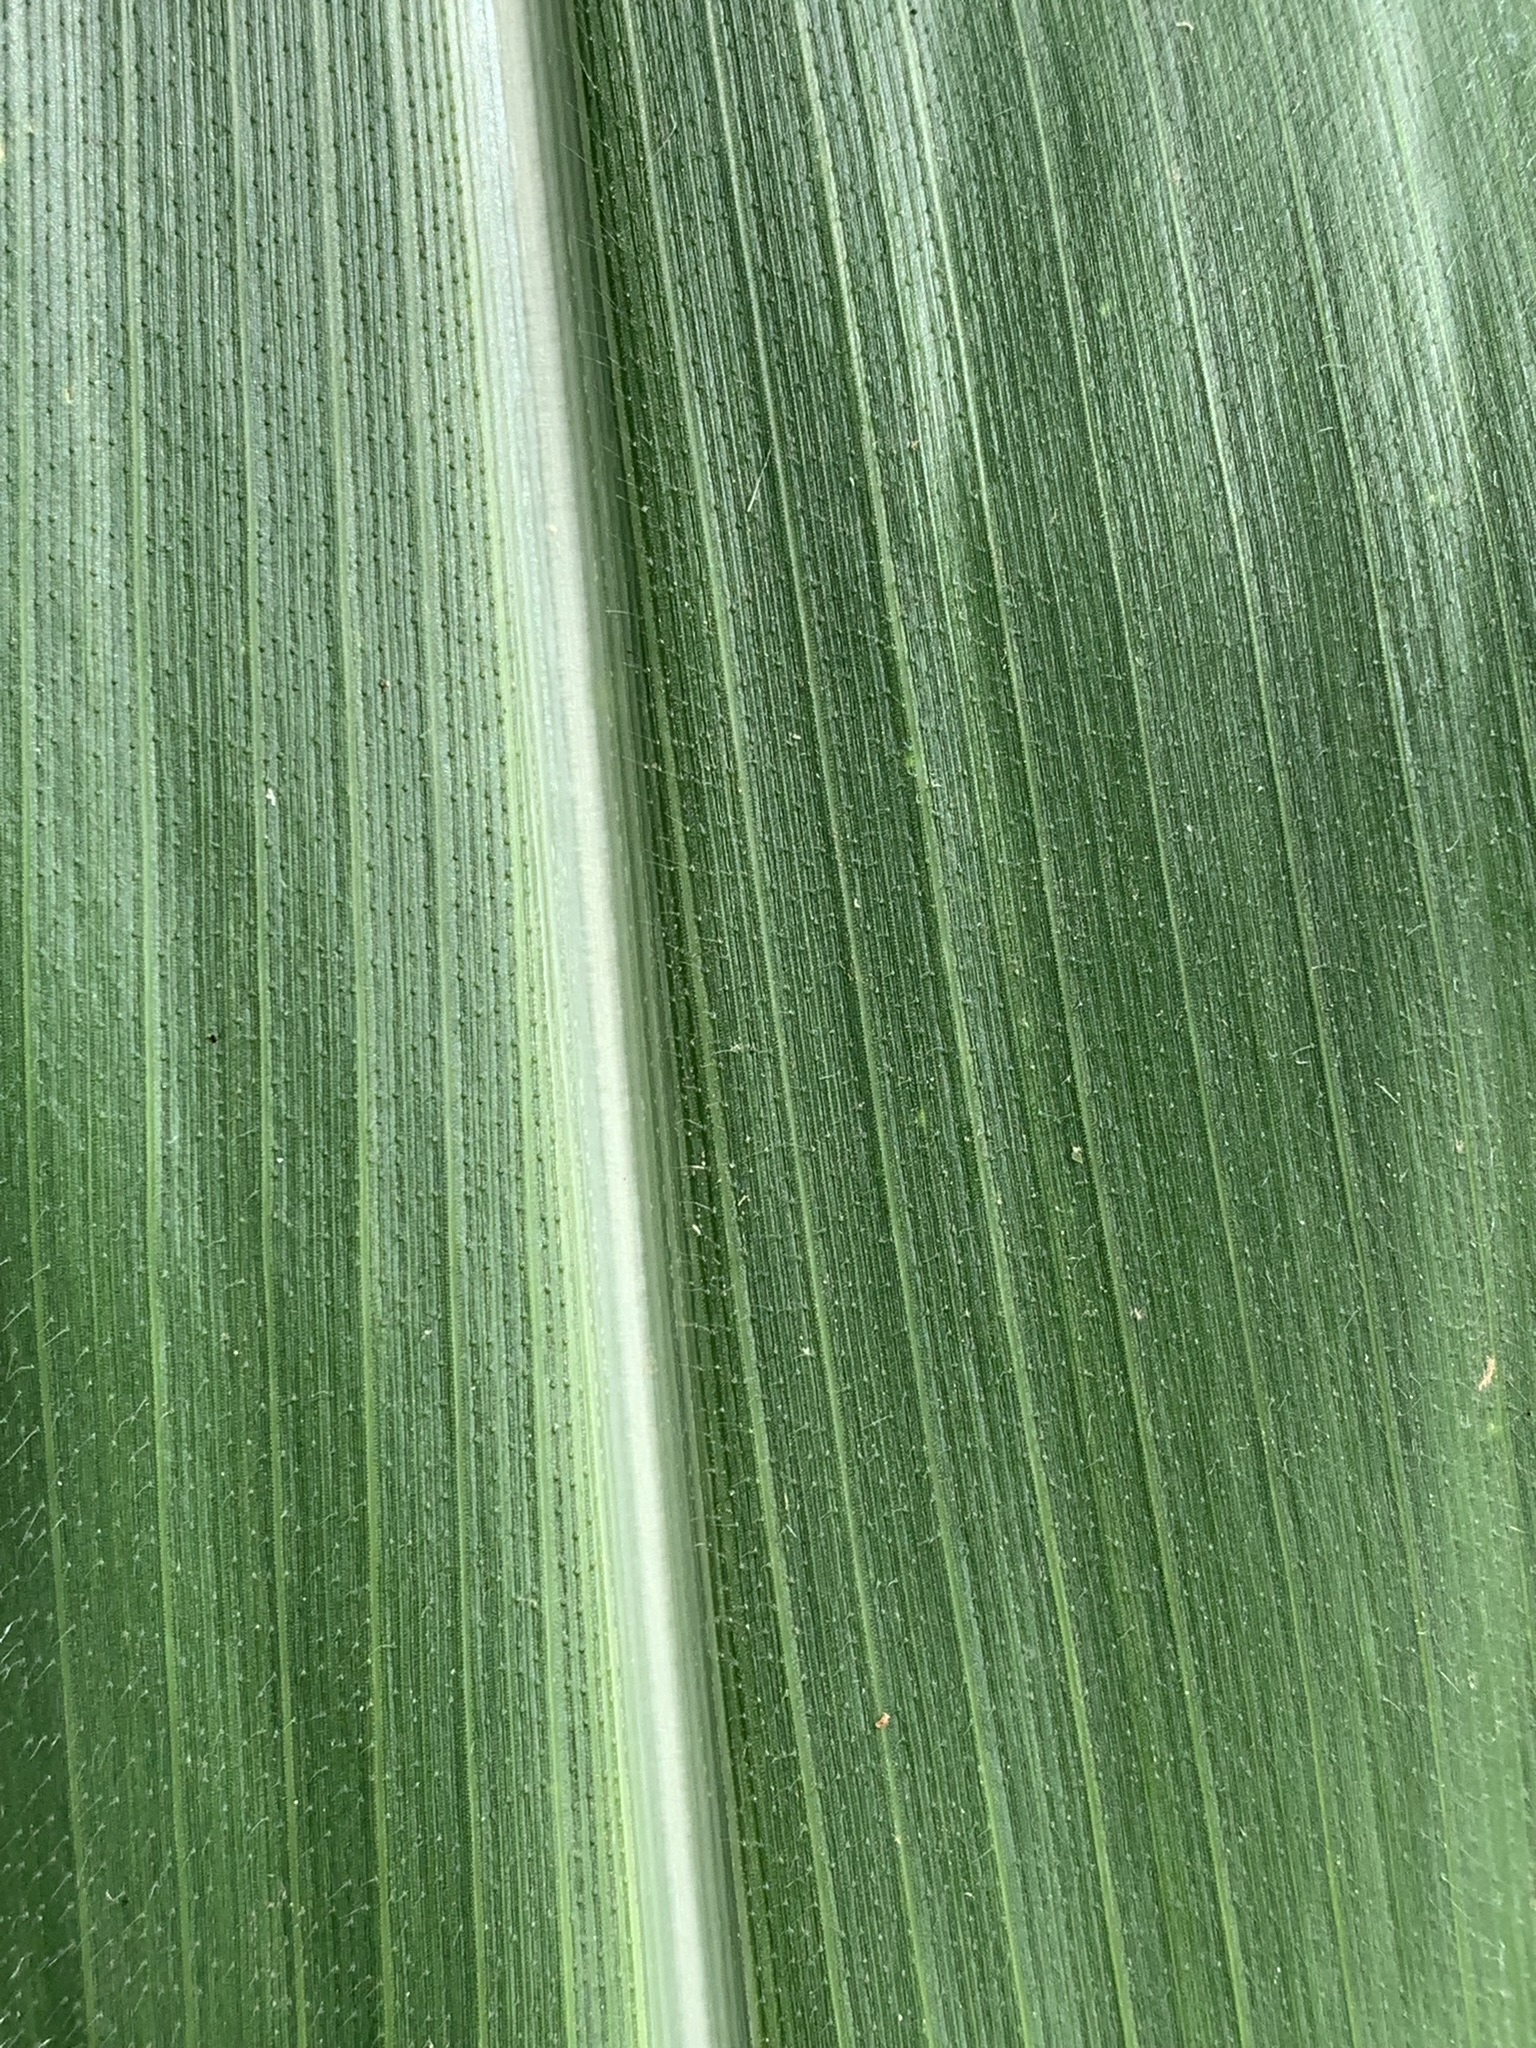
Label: Healthy